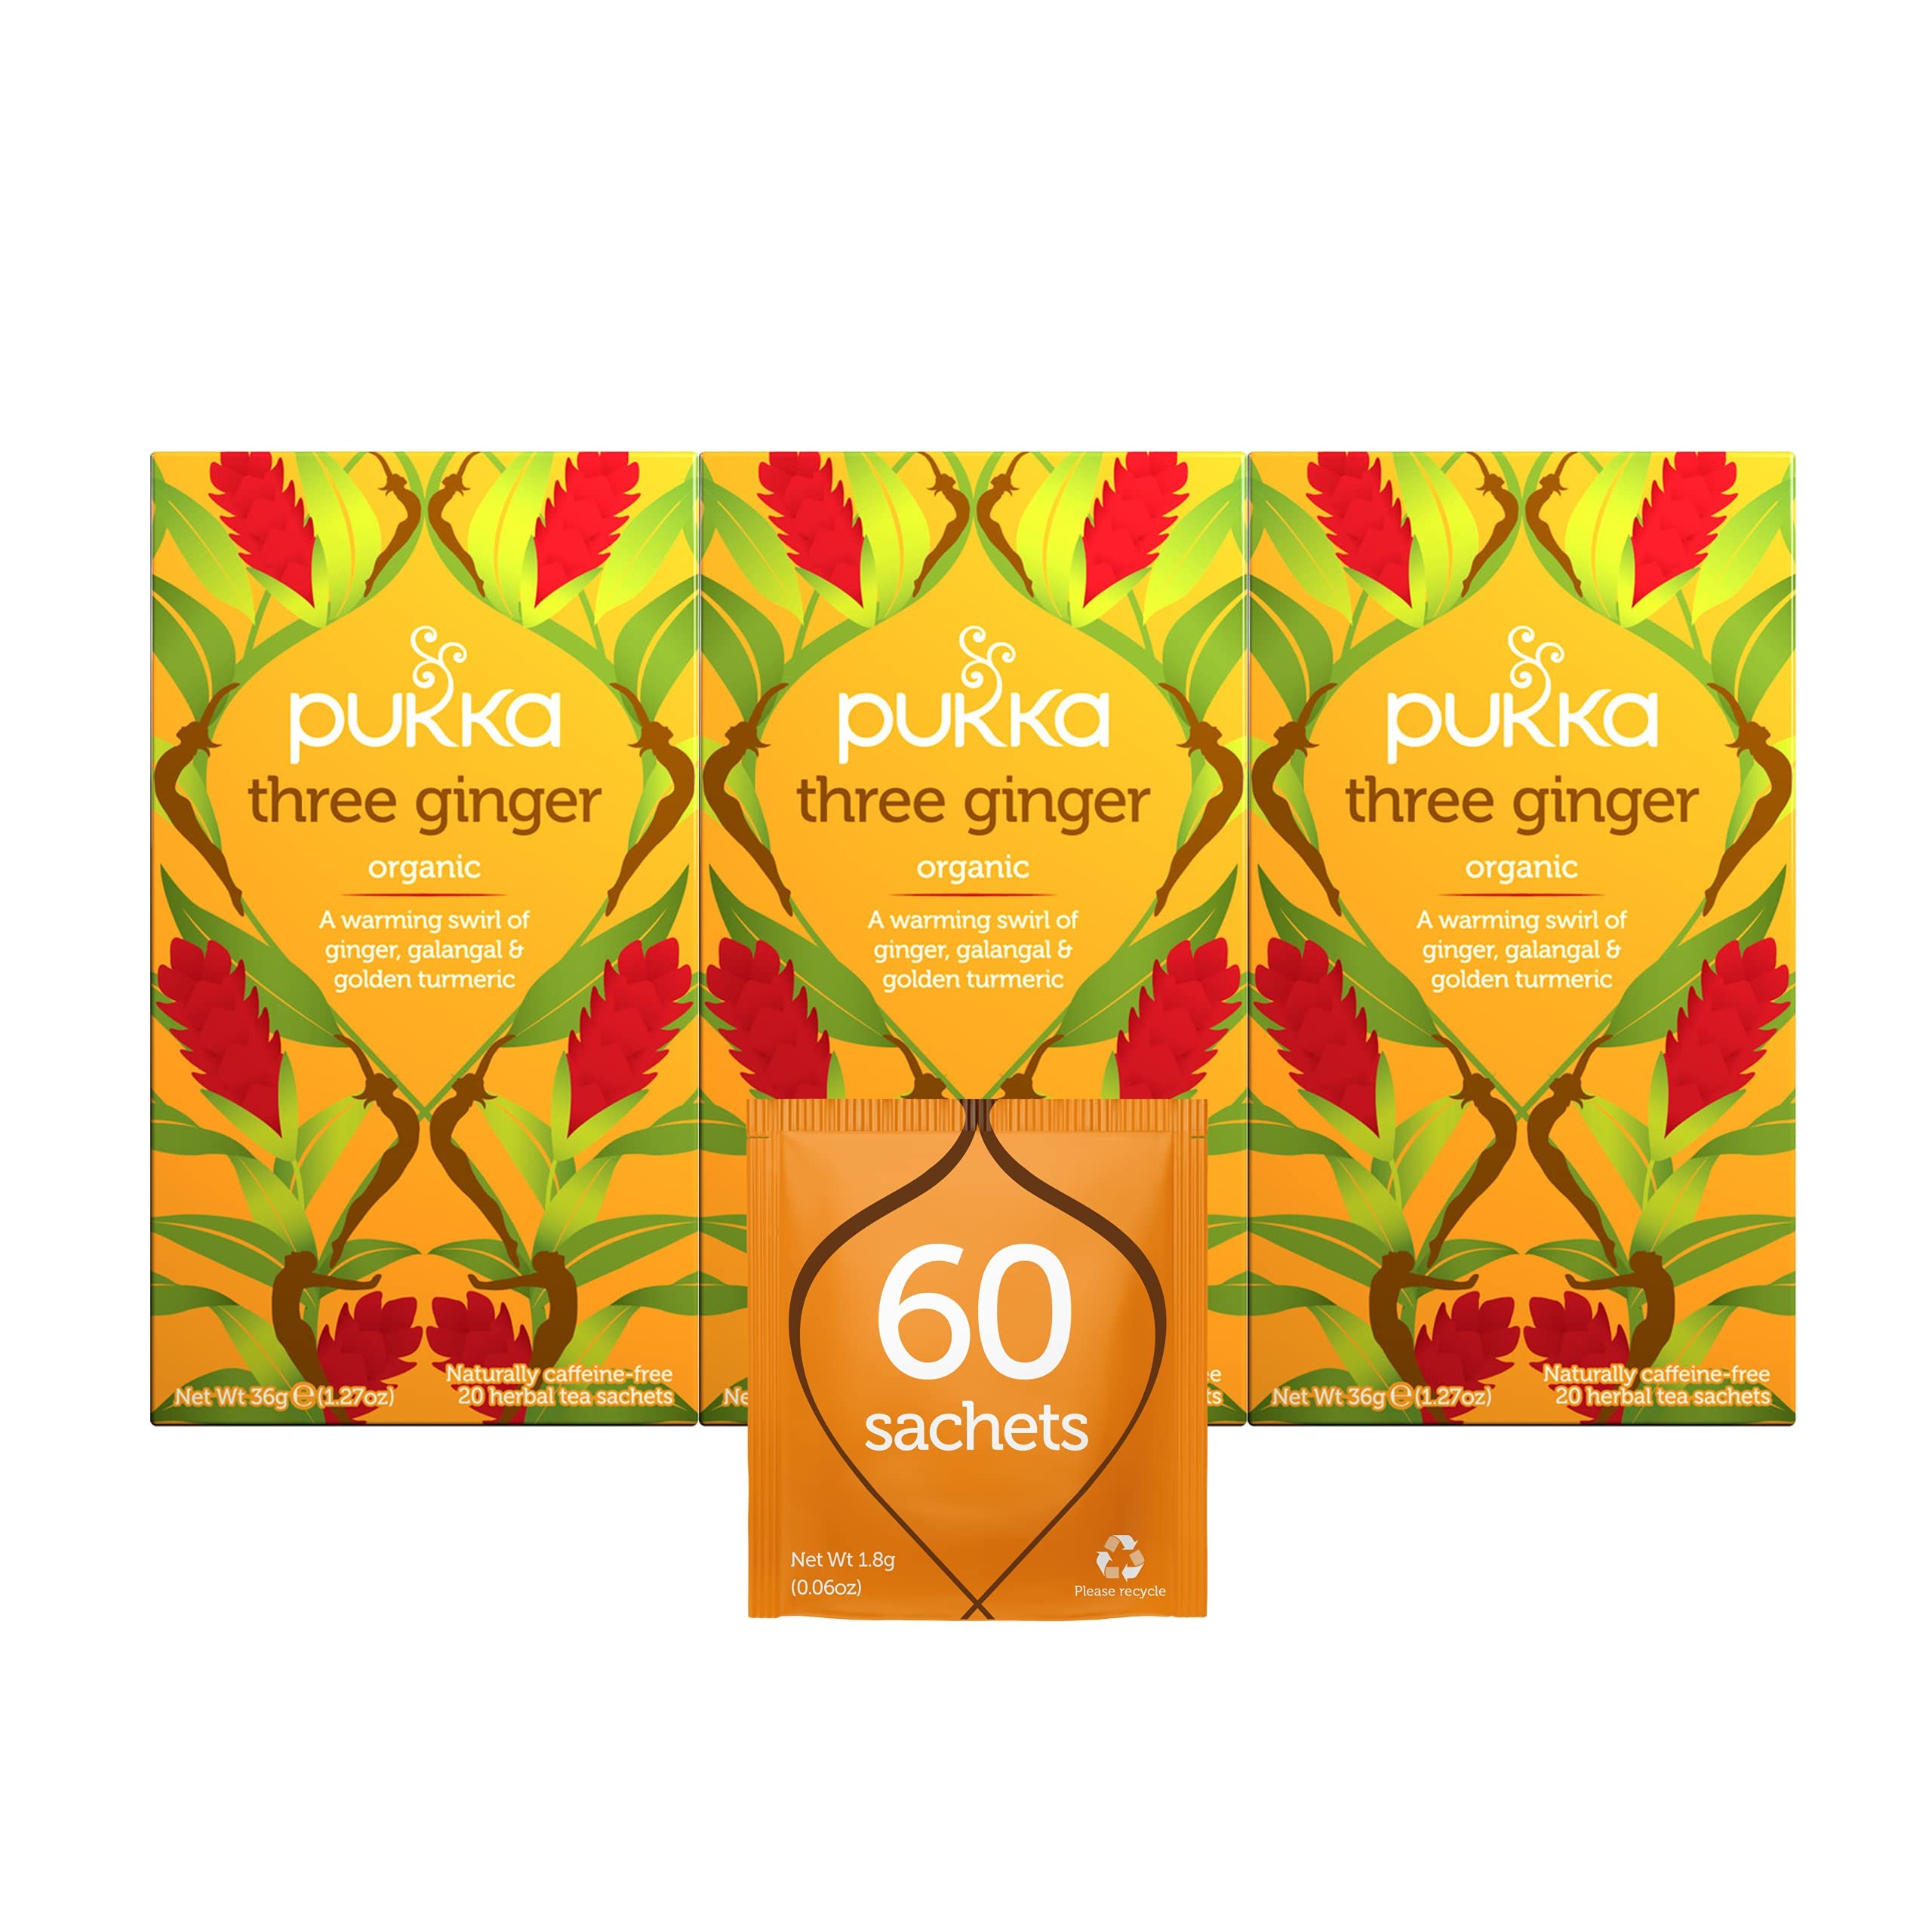
Item Name: Pukka Herbal Tea Three Ginger 20 Count (Pack of 3)
Bullet Point 1: Pukka Herbal Tea
Bullet Point 2: Delicious Tea Flavor
Bullet Point 3: Enjoy Pukka Tea Anytime
Bullet Point 4: Easy to Make
Bullet Point 5: Trusted Company
Value: 3.0
Unit: Count

Price: 10